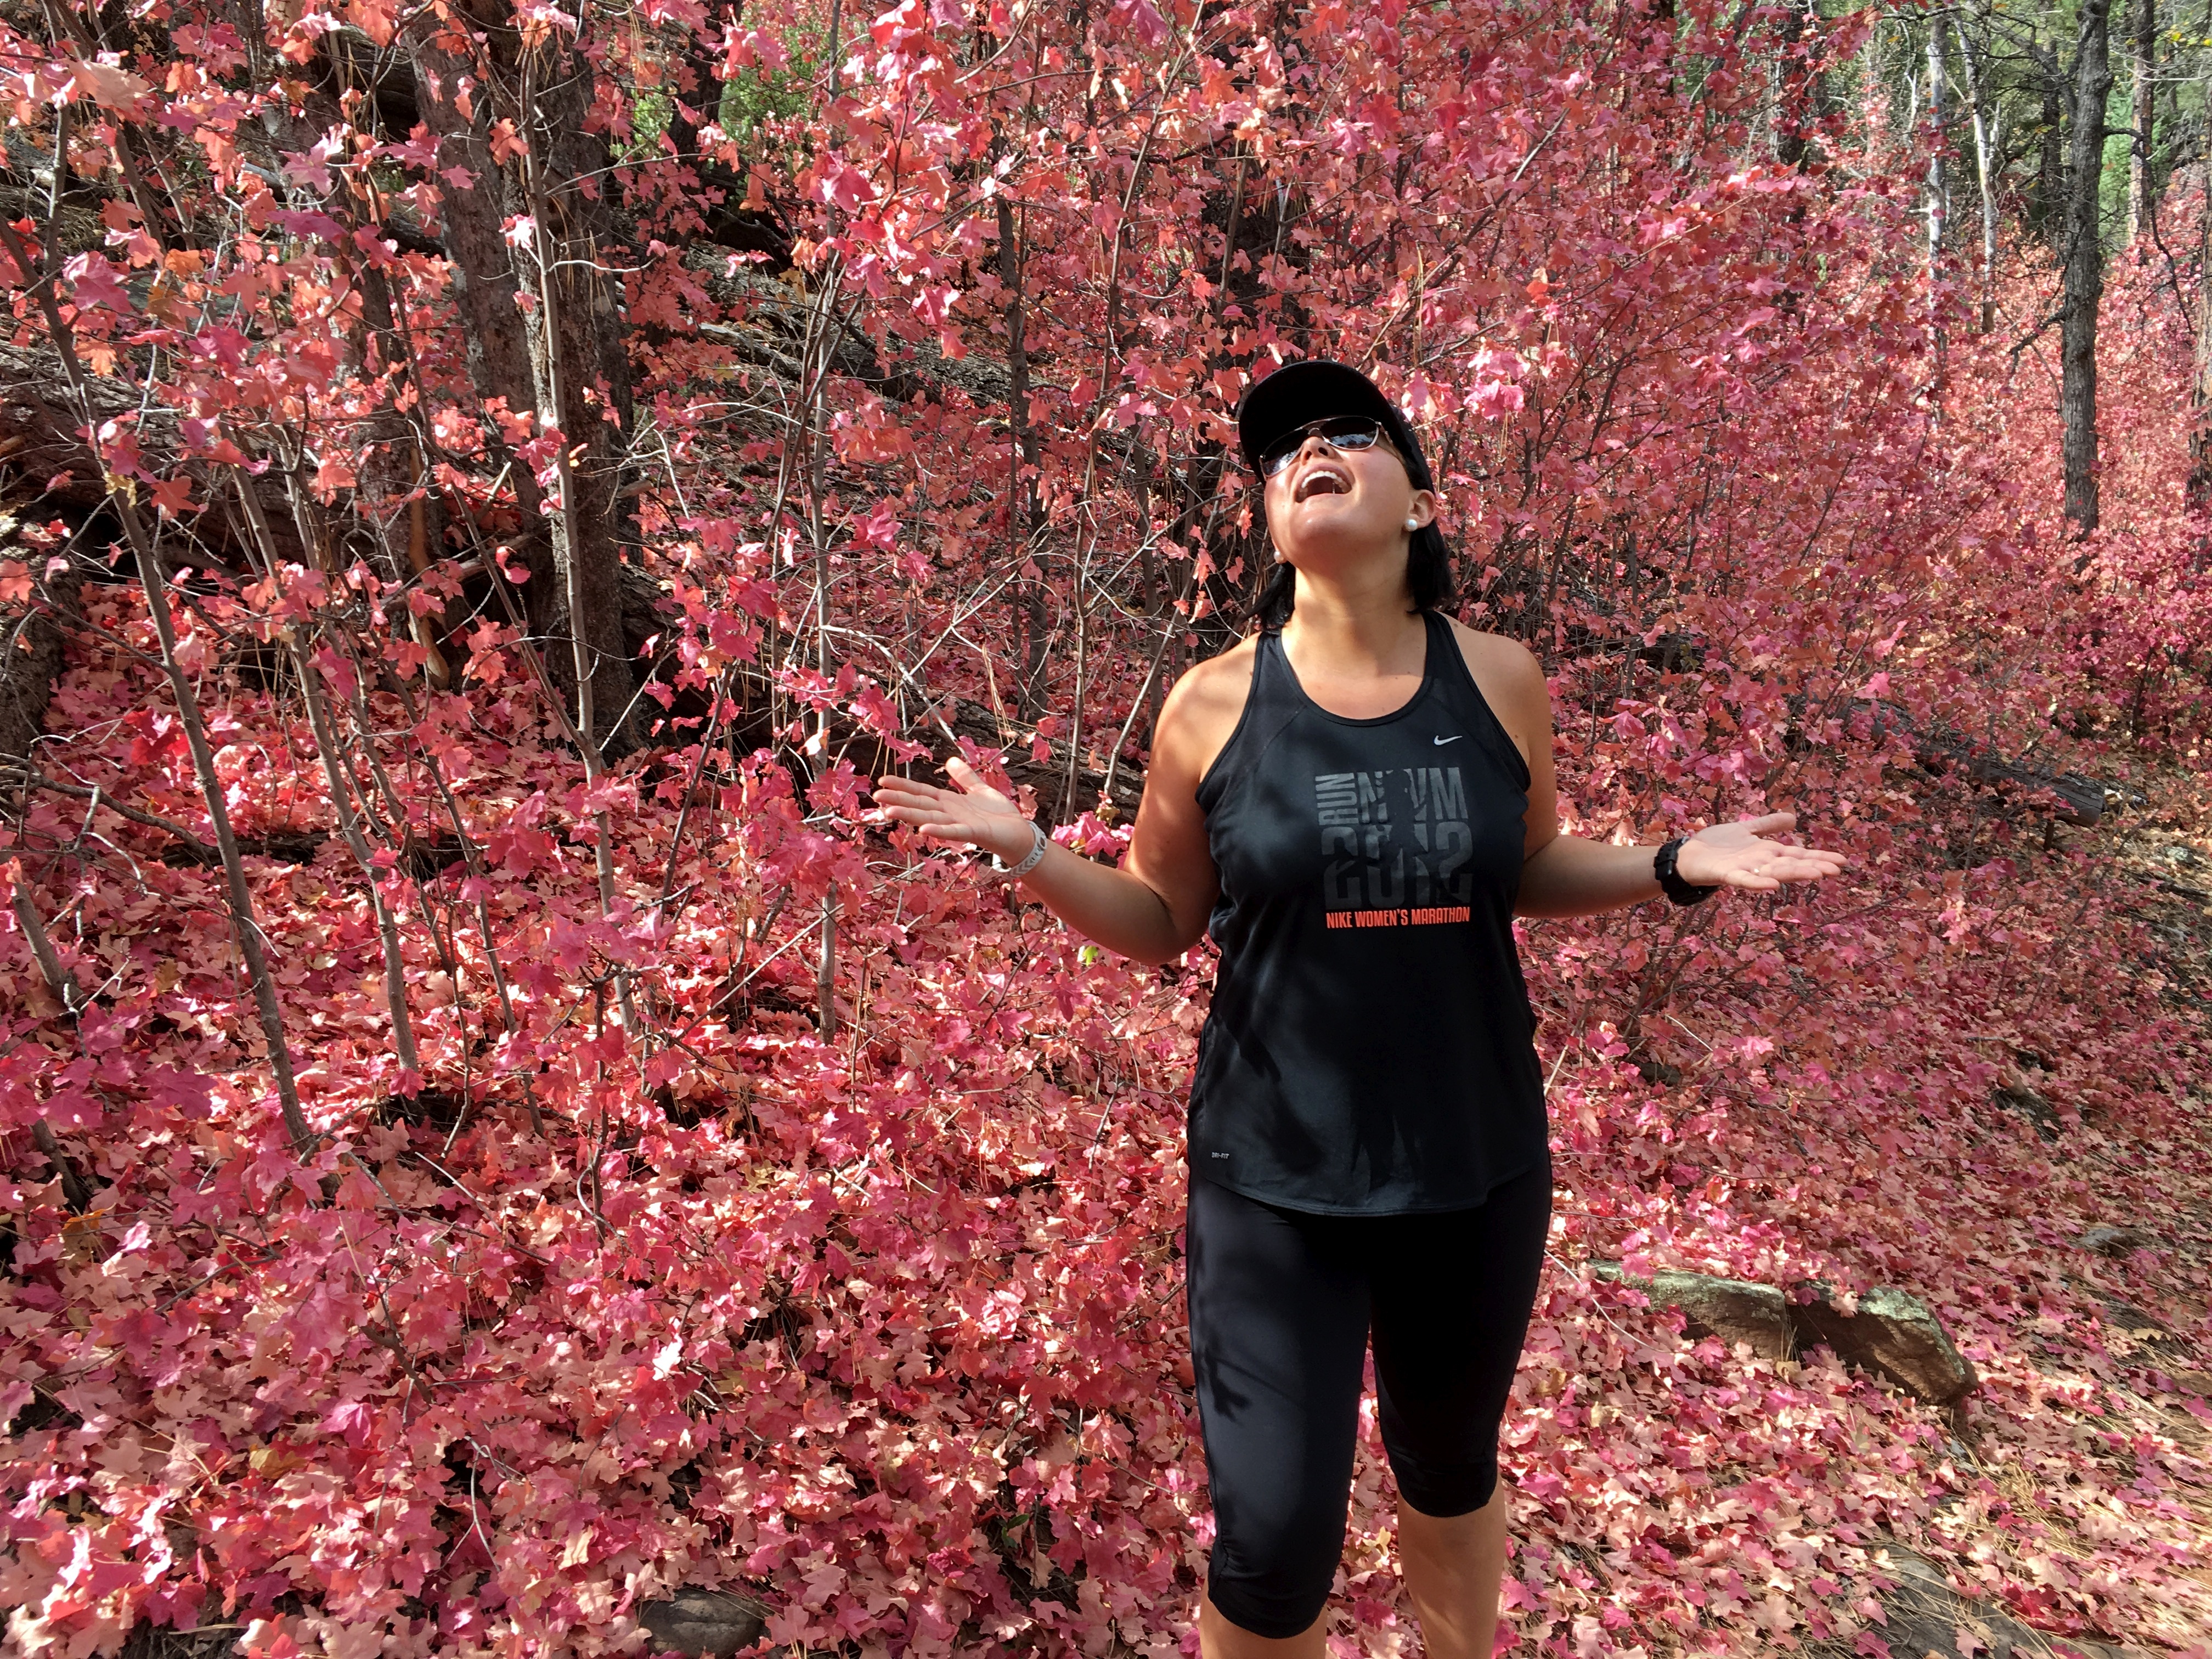
tree, nature, blossom, plant, leaf, flower, spring, red, autumn, botany, flora, season, cherry blossom, shrub, flowering plant, woody plant